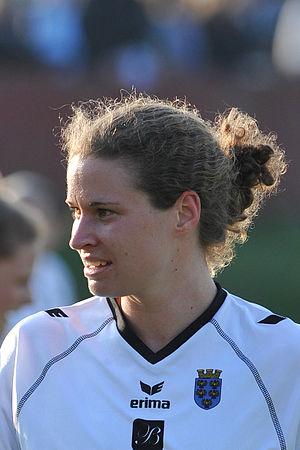
Nina Burger, née le 27 décembre 1987 à Tulln an der Donau, est une joueuse de football internationale autrichienne. Elle joue au poste d'attaquant.